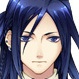
Portrait style: Anime Portrait